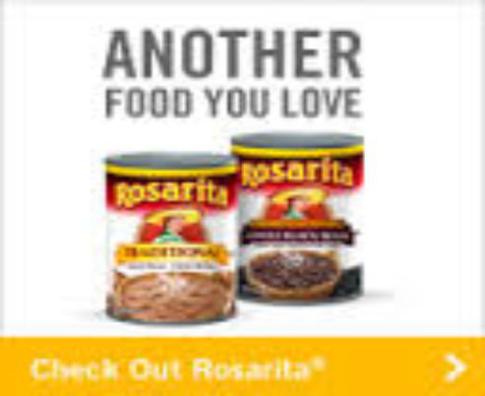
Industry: Food